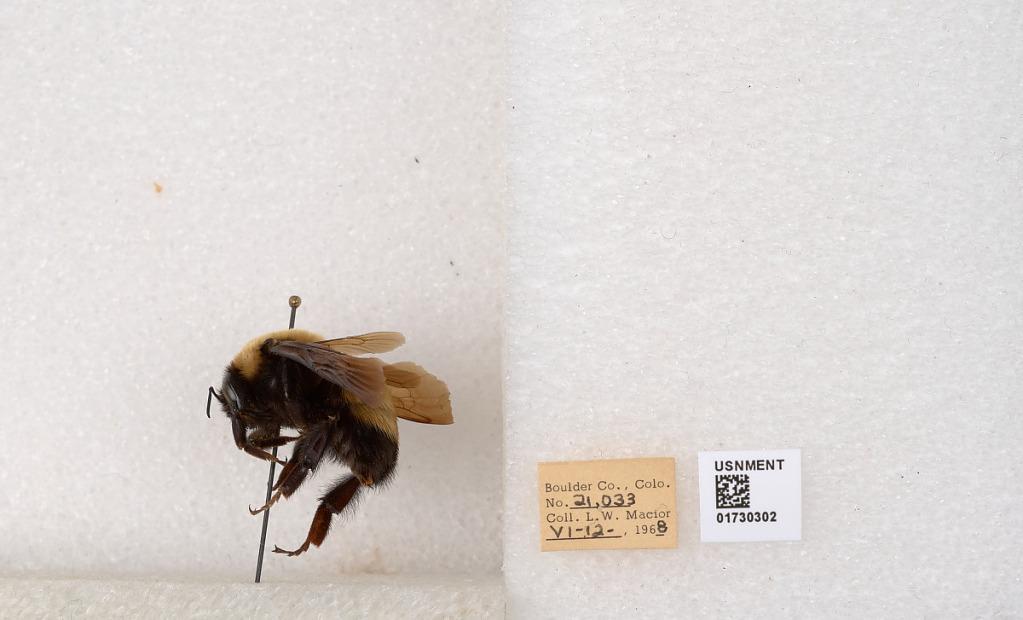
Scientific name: Bombus (Bombus) nevadensis Cresson